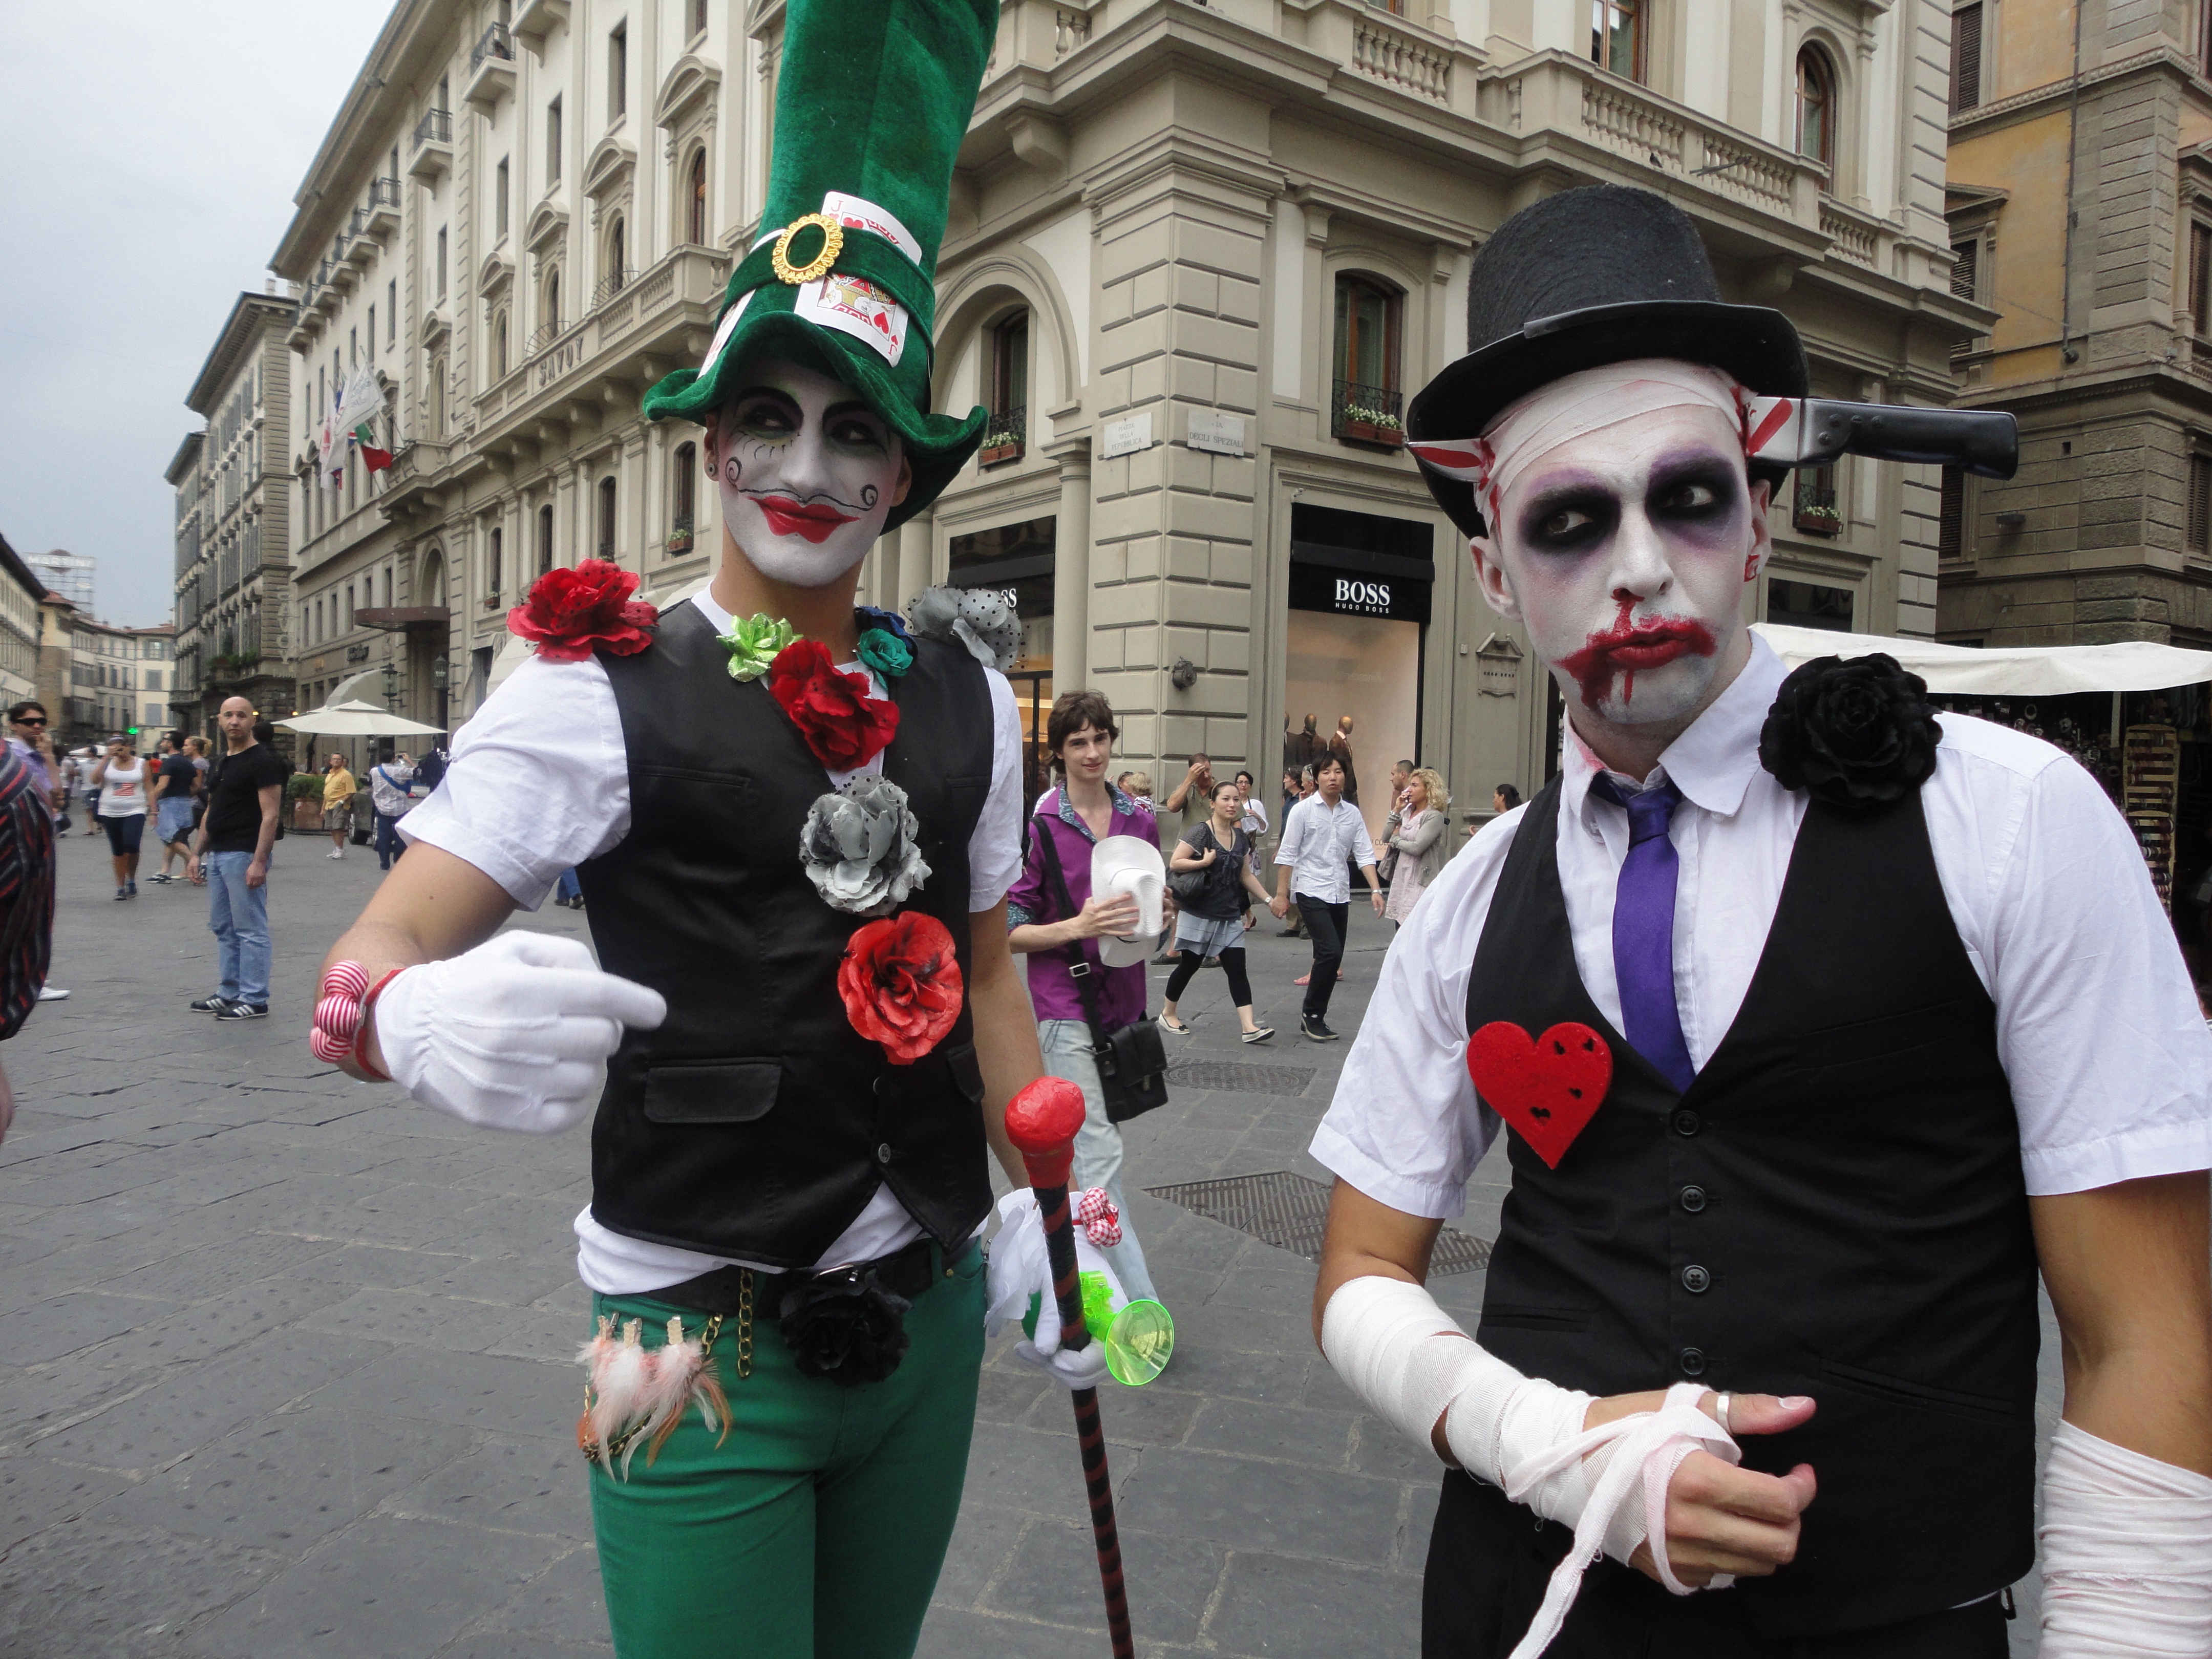
street, carnival, italy, clothing, festival, zombie, event, florence, costume, street mimes